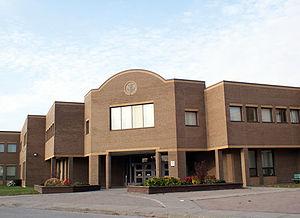
Denis T. O'Connor est un prélat canadien de l'Église catholique. Il fut archevêque de l'archidiocèse de Toronto en Ontario au Canada de 1899 au Canada à 1911 et évêque du diocèse de London, également en Ontario, de 1890 à 1899. Il était membre de la Congrégation de saint Basile.